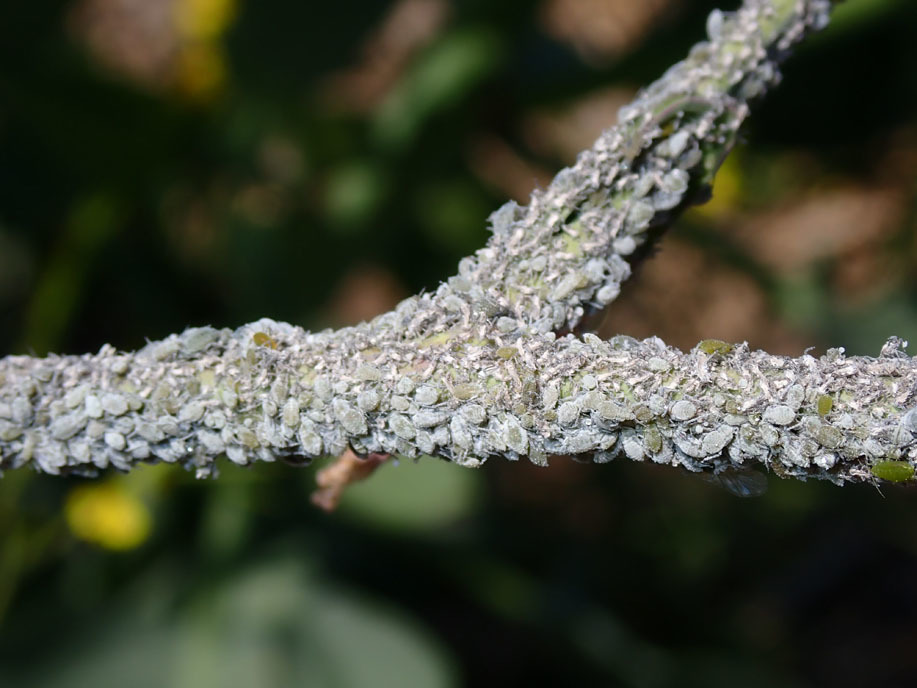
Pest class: cabbage_aphid